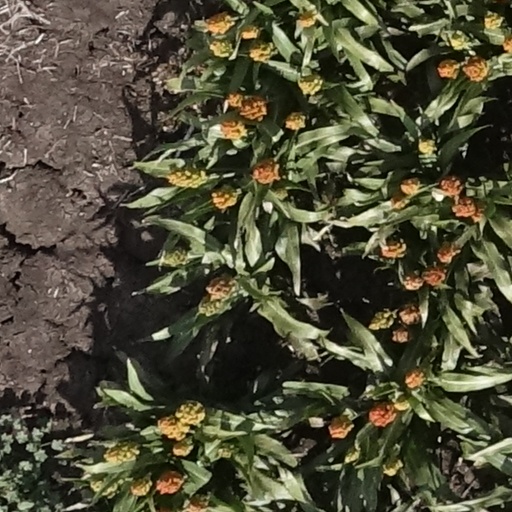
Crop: sorghum